Sticky bomb

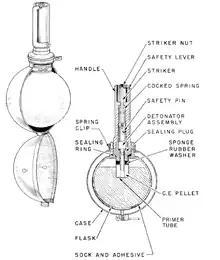
Sticky bomb diagram. "British explosive ordnance"

The grenade consisted of a glass sphere containing of semi-liquid nitroglycerin, covered in stockinette (a kind of fabric) and coated with birdlime. A casing made out of thin sheet-metal and formed of two halves was placed around the sphere and held in place by a wooden handle, inside which was a five-second fuse. The handle also contained two pins and a lever, which were pulled out to make the casing fall away and activate the firing mechanism. The user would run up to the tank and stick the grenade to its hull, using as much force as possible to break the sphere and spread the nitroglycerin onto the hull in a thick paste. The lever would be released, and the fuse activated, and the grenade would then detonate.